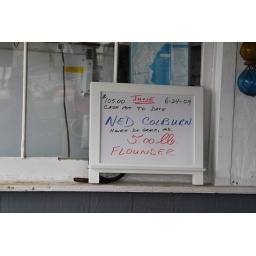
The fish pool sign (current winner when we were there) down at Donovan's Dock in Bowers.